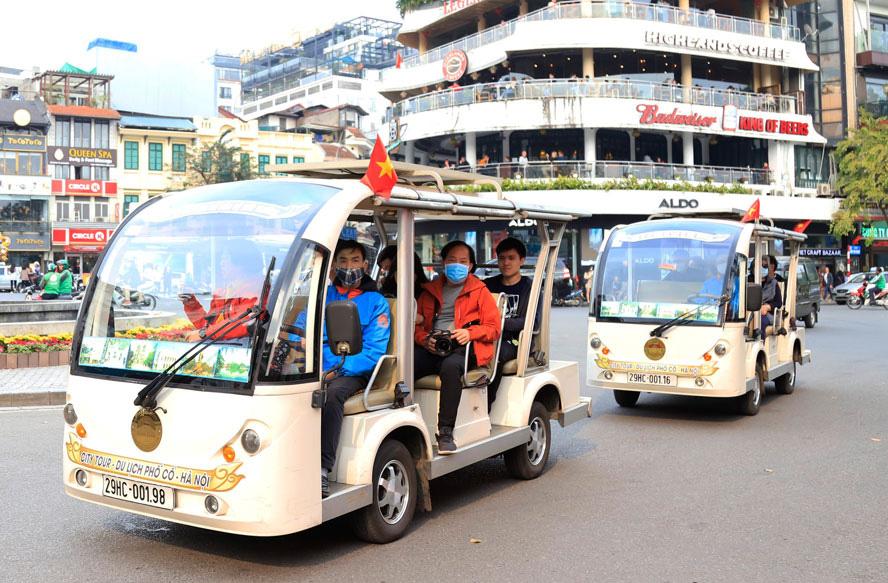
hai chiếc xe chở khách du lịch đang di chuyển nối đuôi nhau